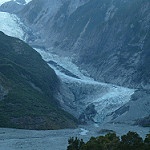
Label: glacier